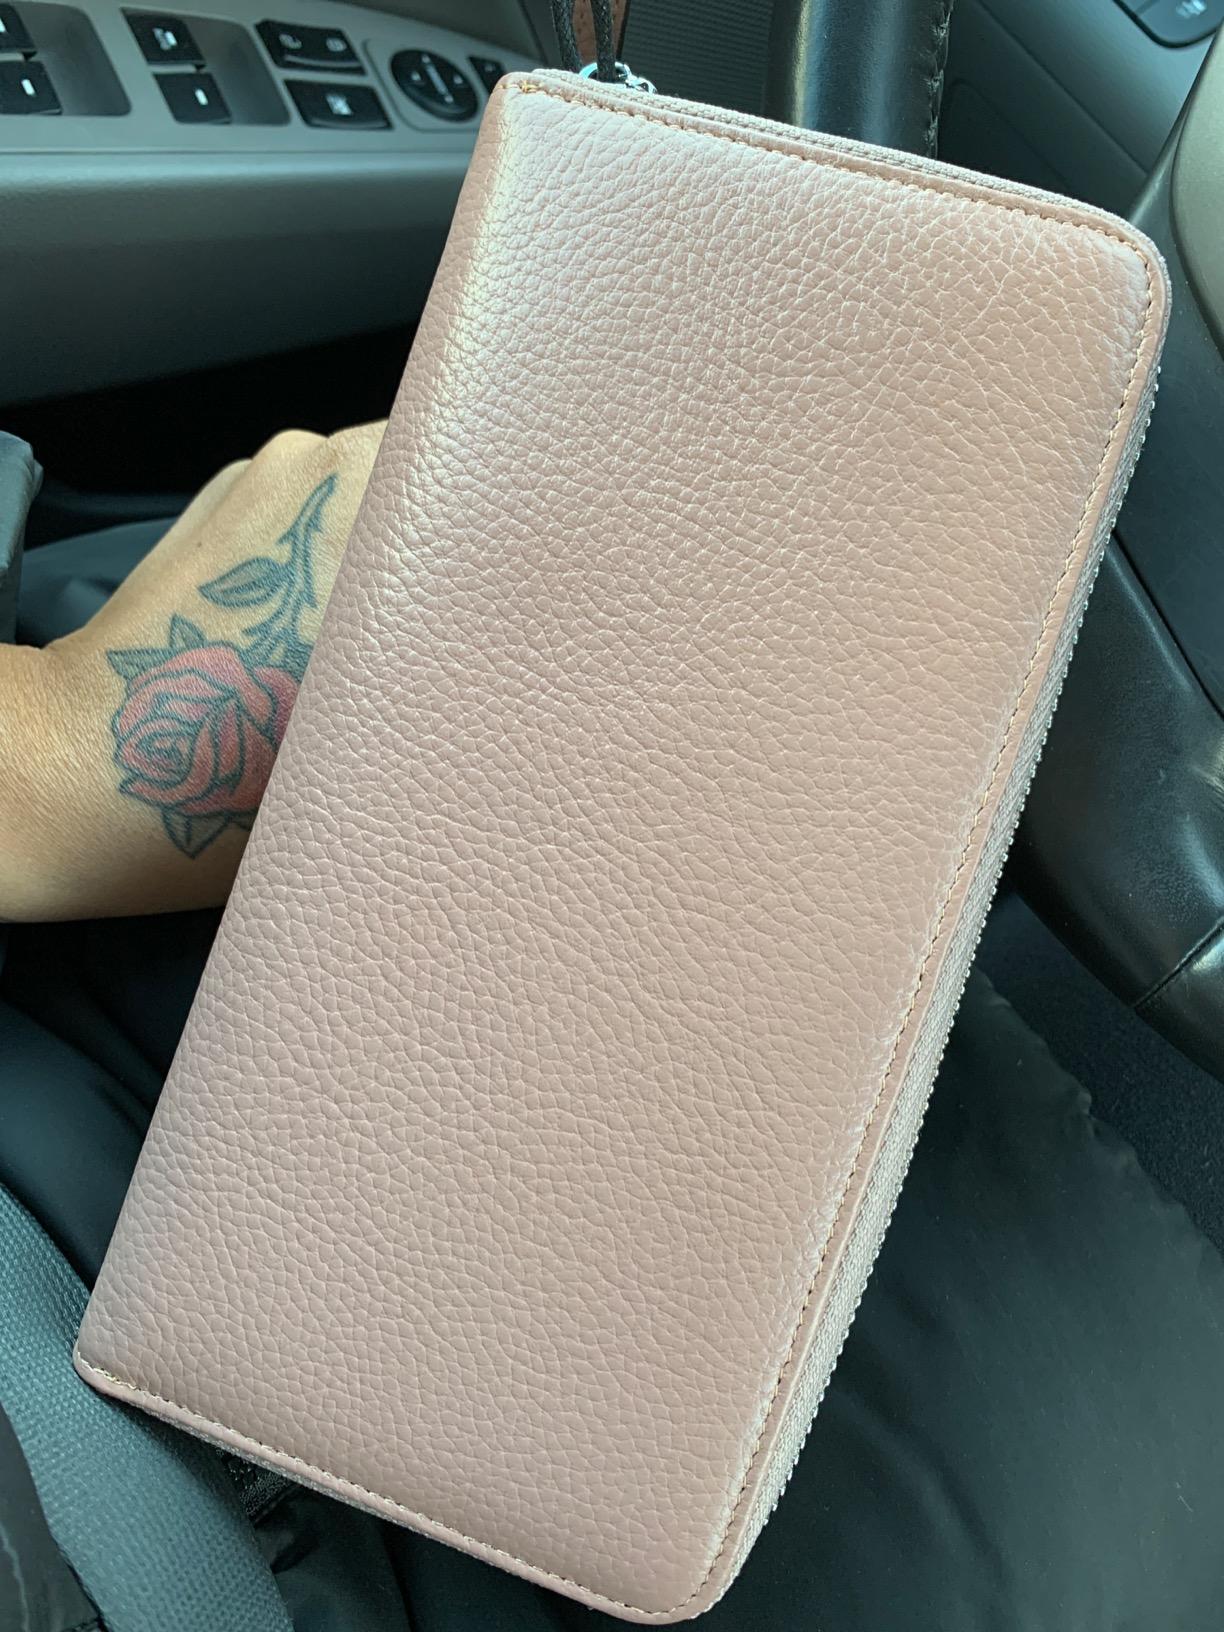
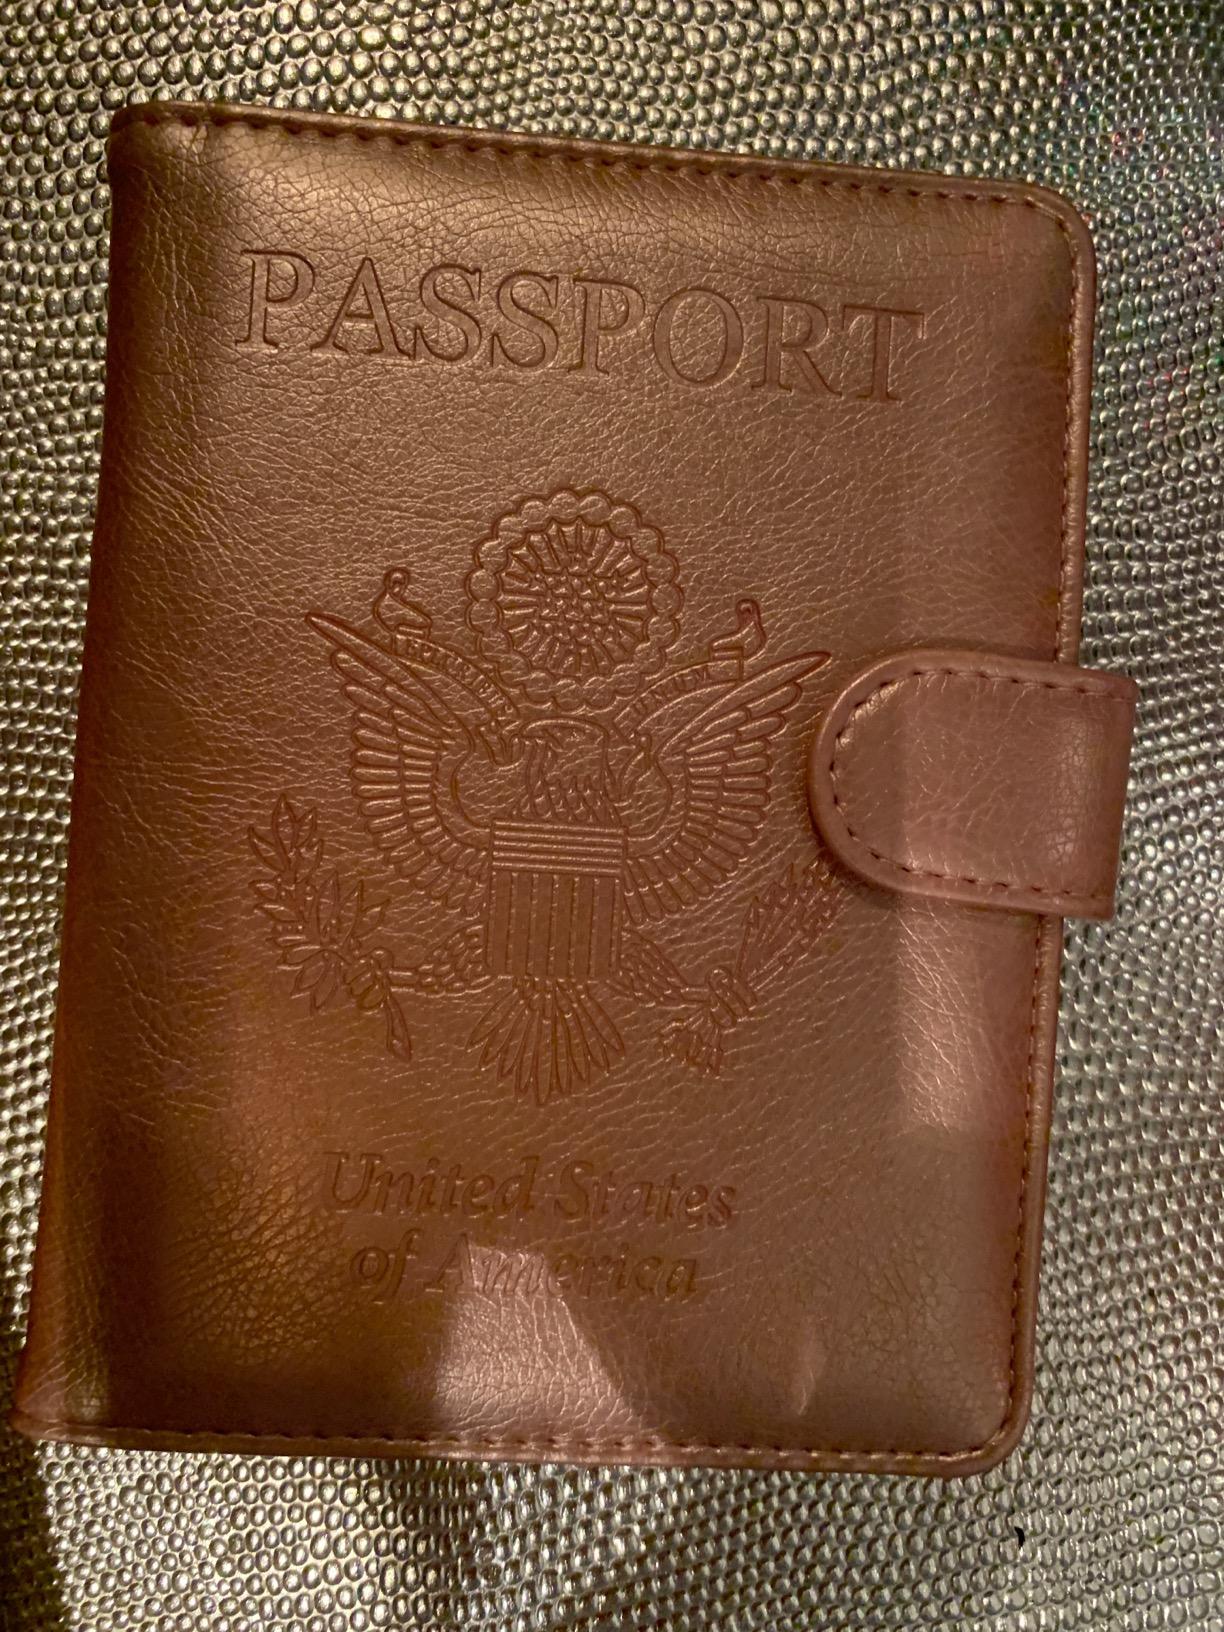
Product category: accessories_wallet
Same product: no